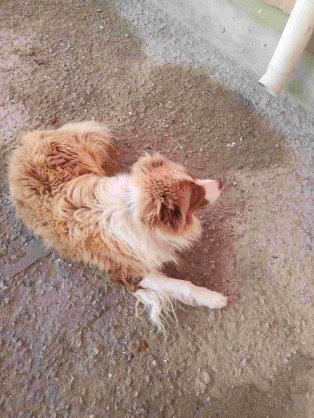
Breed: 2594-n000109-Border_collie